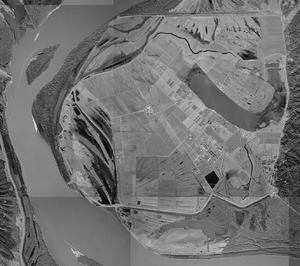
Photographie aérienne du Louisiana State Penitentiary
Le Louisiana State Penitentiary ou LSP est une prison américaine située dans la paroisse de Feliciana Ouest, Louisiane, géré par le Louisiana Department of Public Safety & Corrections.